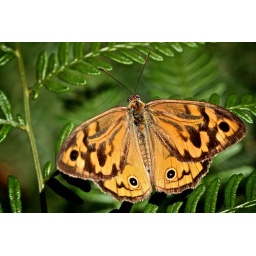
walking in the forest and was watching this fluttering around...